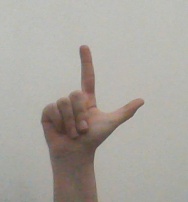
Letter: laam